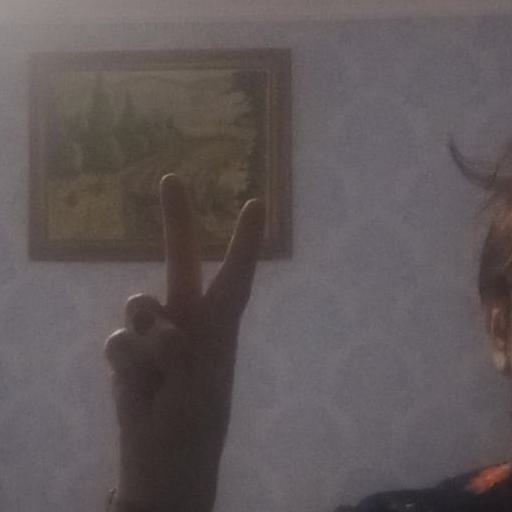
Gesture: peace